Planet Country with Big Stu & MJ

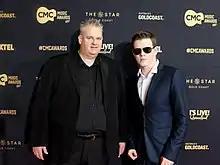
Big Stu and MJ on the red carpet at the CMC Awards 2017

Planet Country is a country music radio and video program based in Sydney, Australia and presented by Big Stu and MJ. The program airs a country music format focusing on modern, crossover country. The radio show aired live on SWR Triple 9, broadcasting on 99.9 FM to the Sydney metropolitan every Monday night from 6 pm to 8 pm local time.